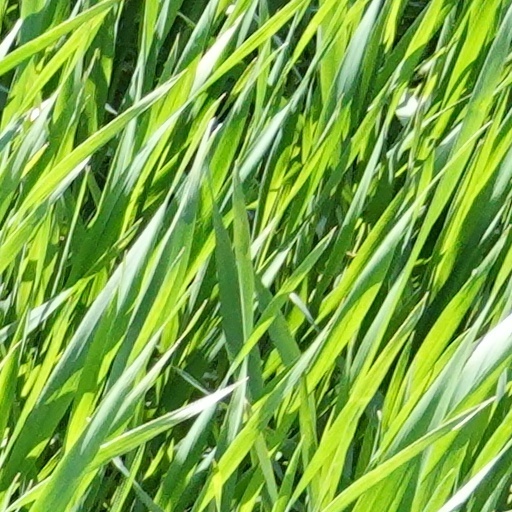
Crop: wheat